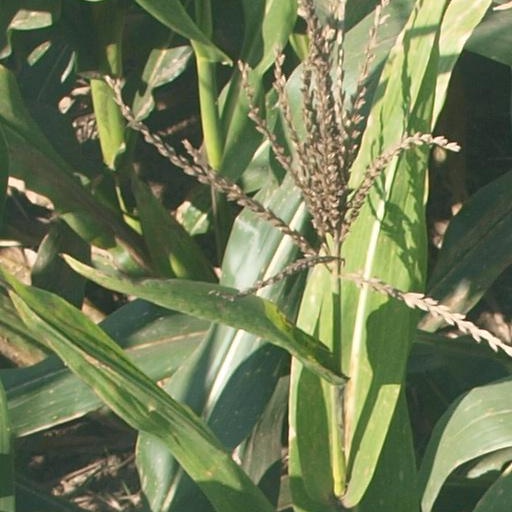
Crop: maize; corn